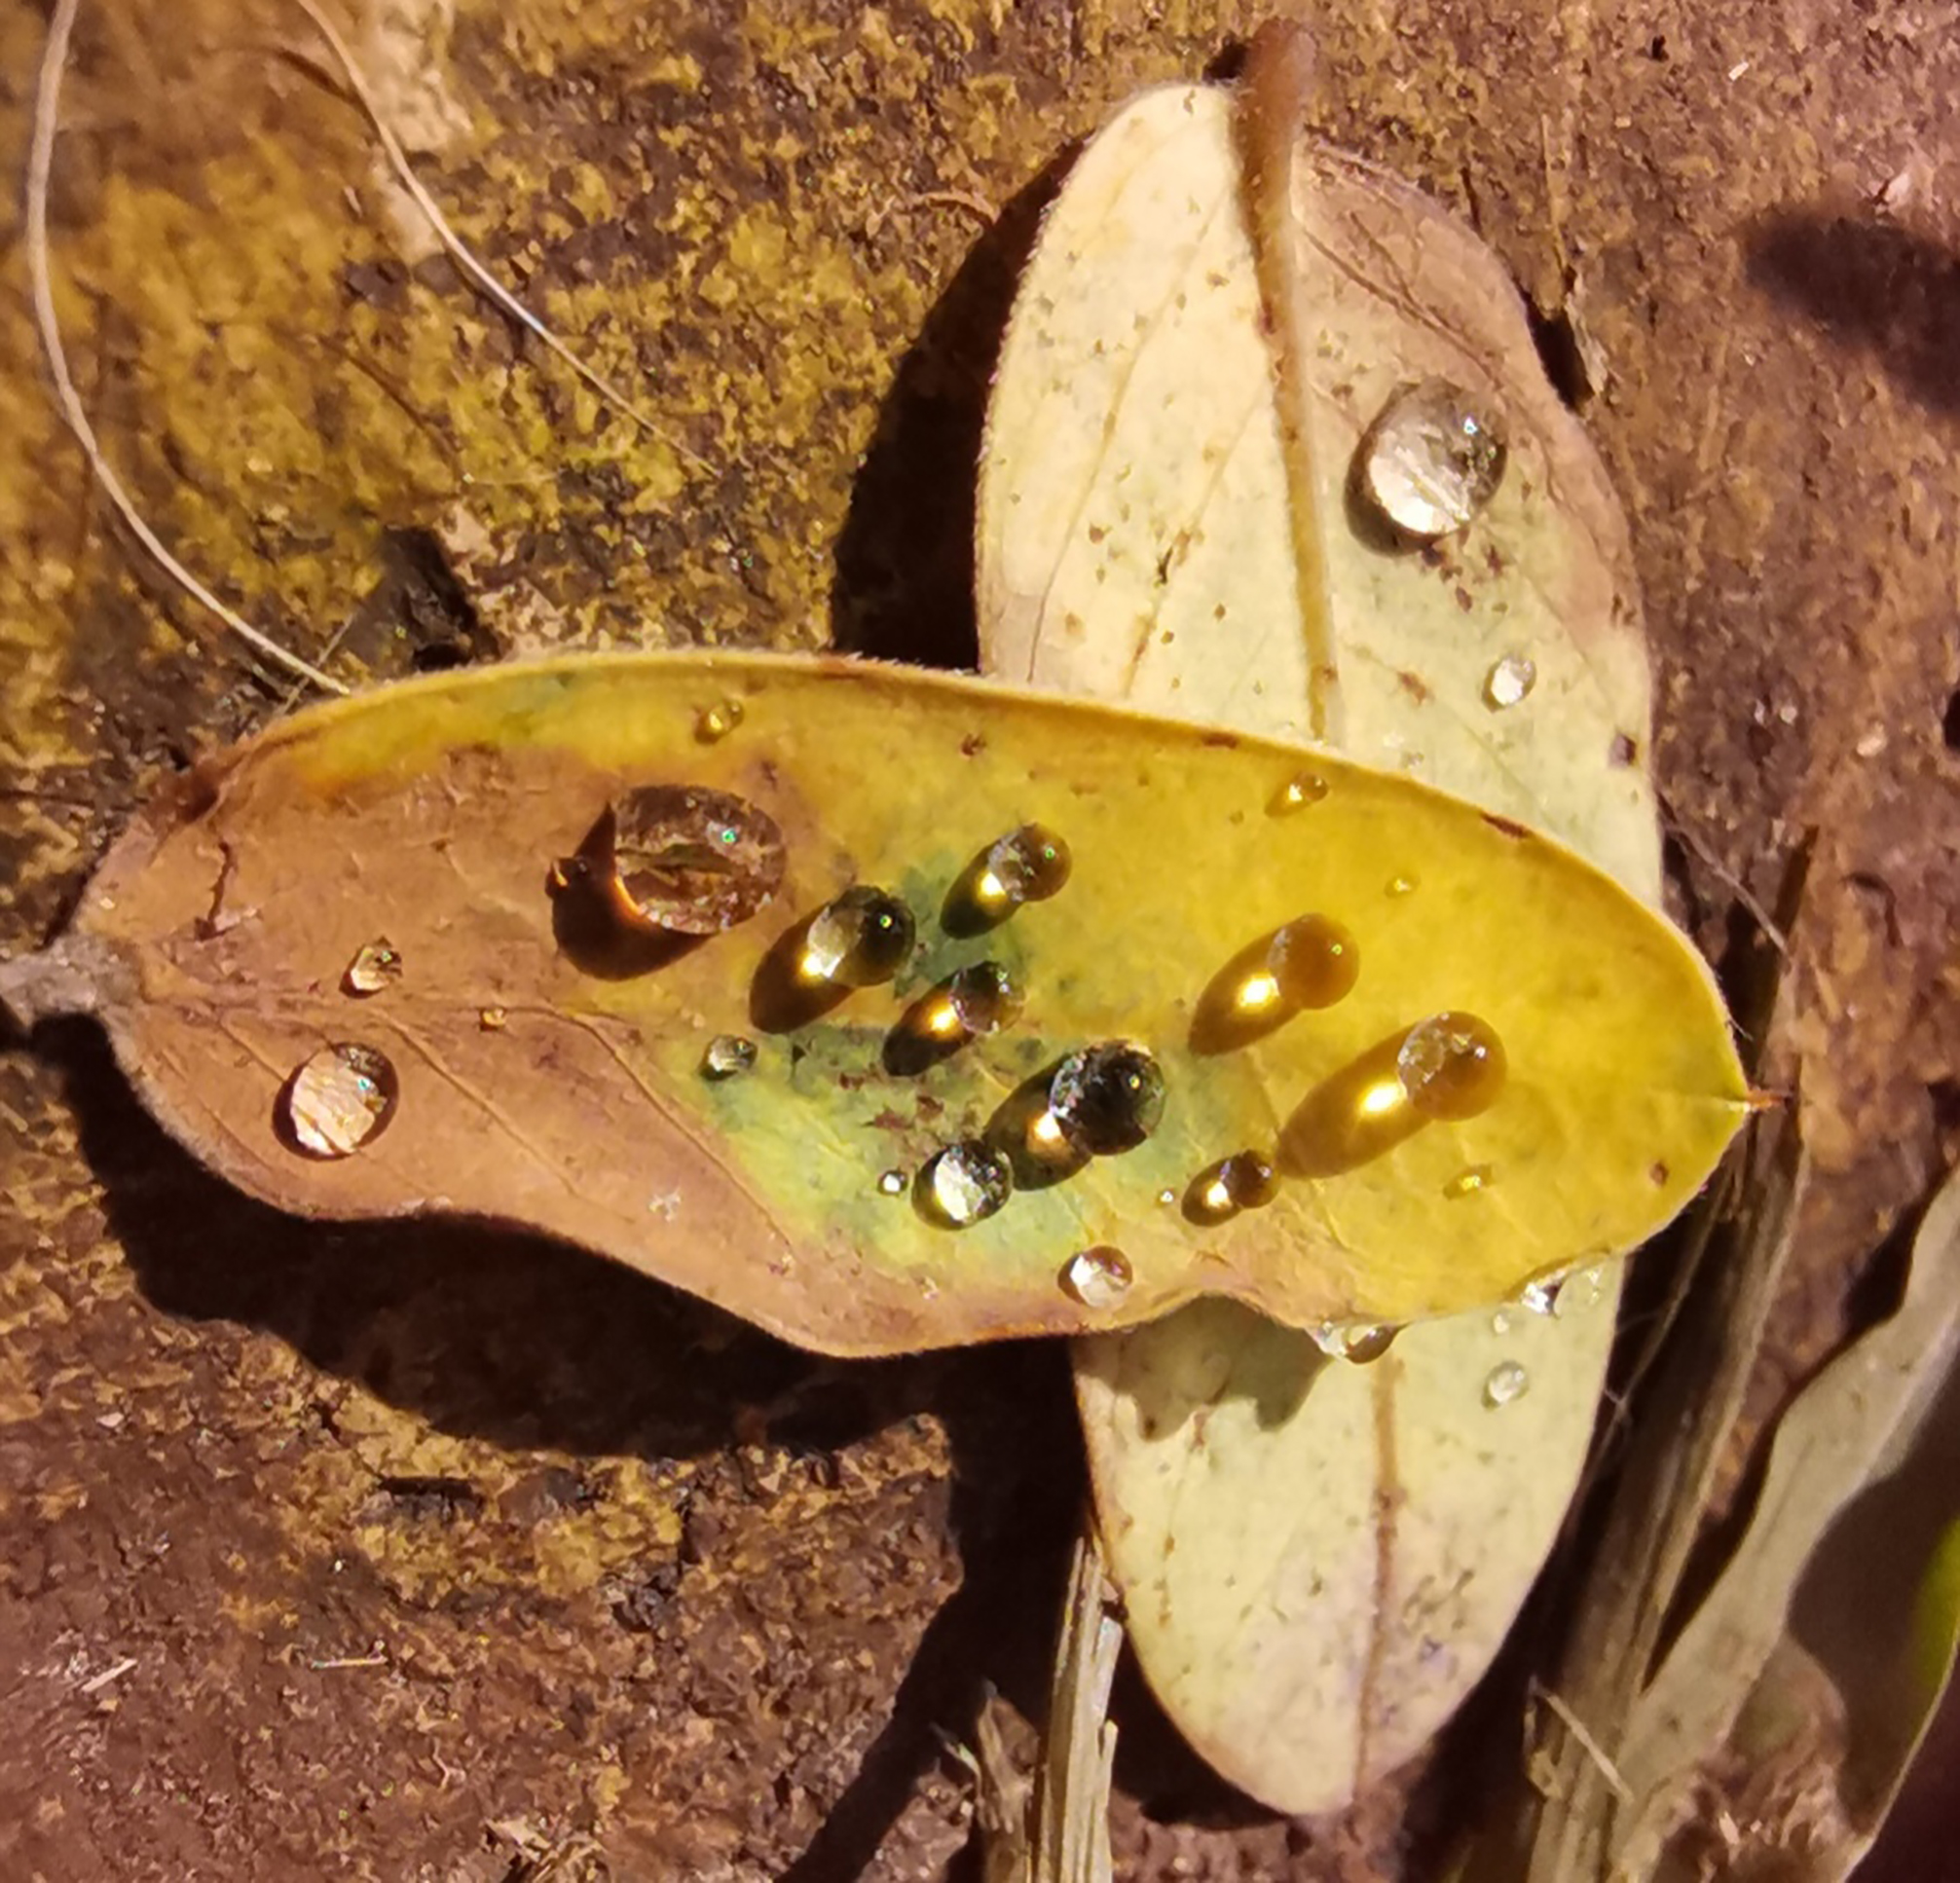
natural, fluid, liquid, yellow, drop, moisture, dew, circle, rust, macro photography